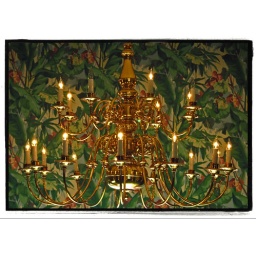
I loved the wall paper in this room - it was amazing (the pic I took of it didn't turn out)